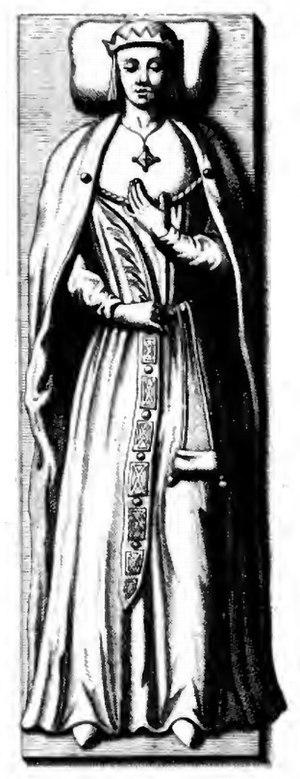
Ce monument se trouvait dans le cloître du prieuré Saint-Pierre de Châtenois. Il a sans doute été détruit à la Révolution.
Thierry II d'Alsace, dit le Vaillant, né entre 1040 et 1050, mort le 30 décembre 1115, fut duc de Lorraine de 1070 à 1115. Il était fils de Gérard d'Alsace, duc de Lorraine, et d'Hedwige de Namur. Il est parfois numéroté Thierry Iᵉʳ par des historiens du XVIᵉ siècle qui rattachaient les ducs de Lorraine à Charles de Lorraine et ne tenaient pas compte des ducs de la maison d'Ardennes.